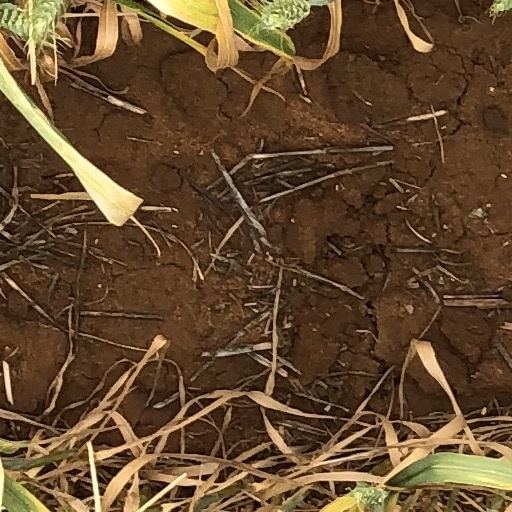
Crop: wheat